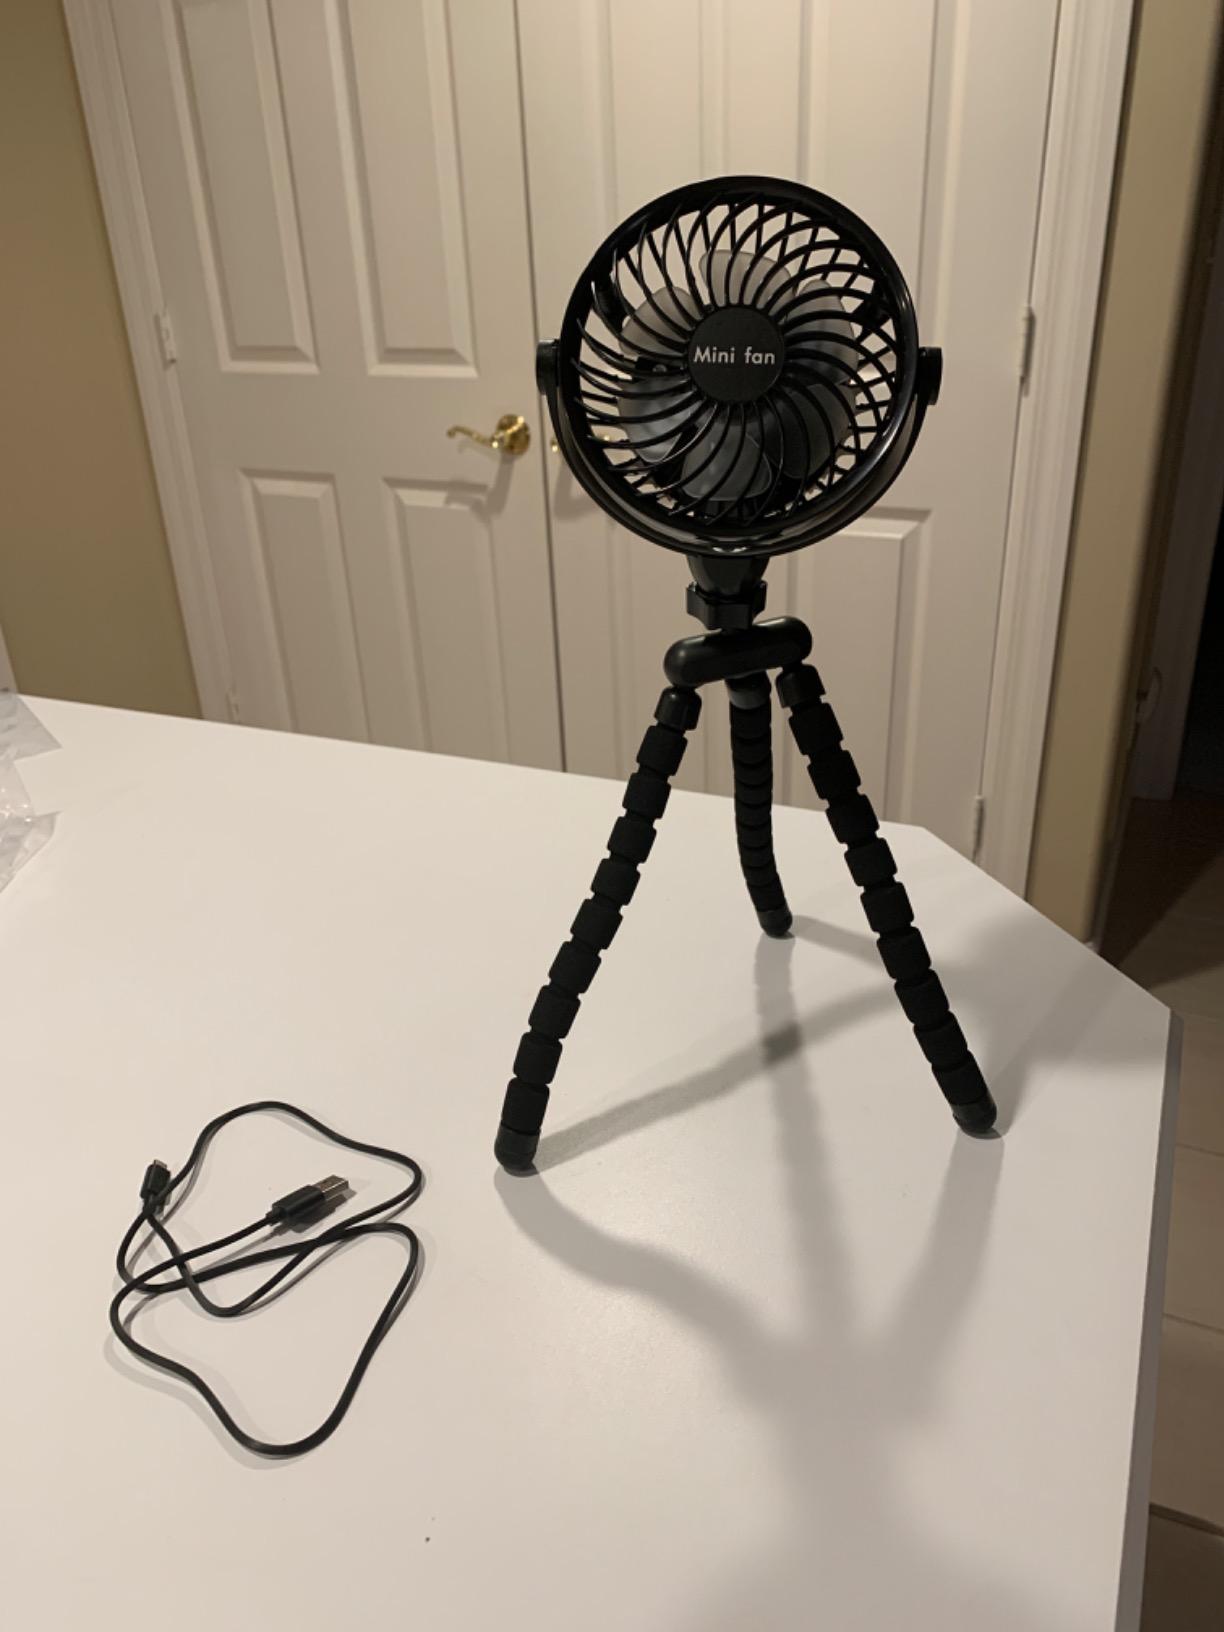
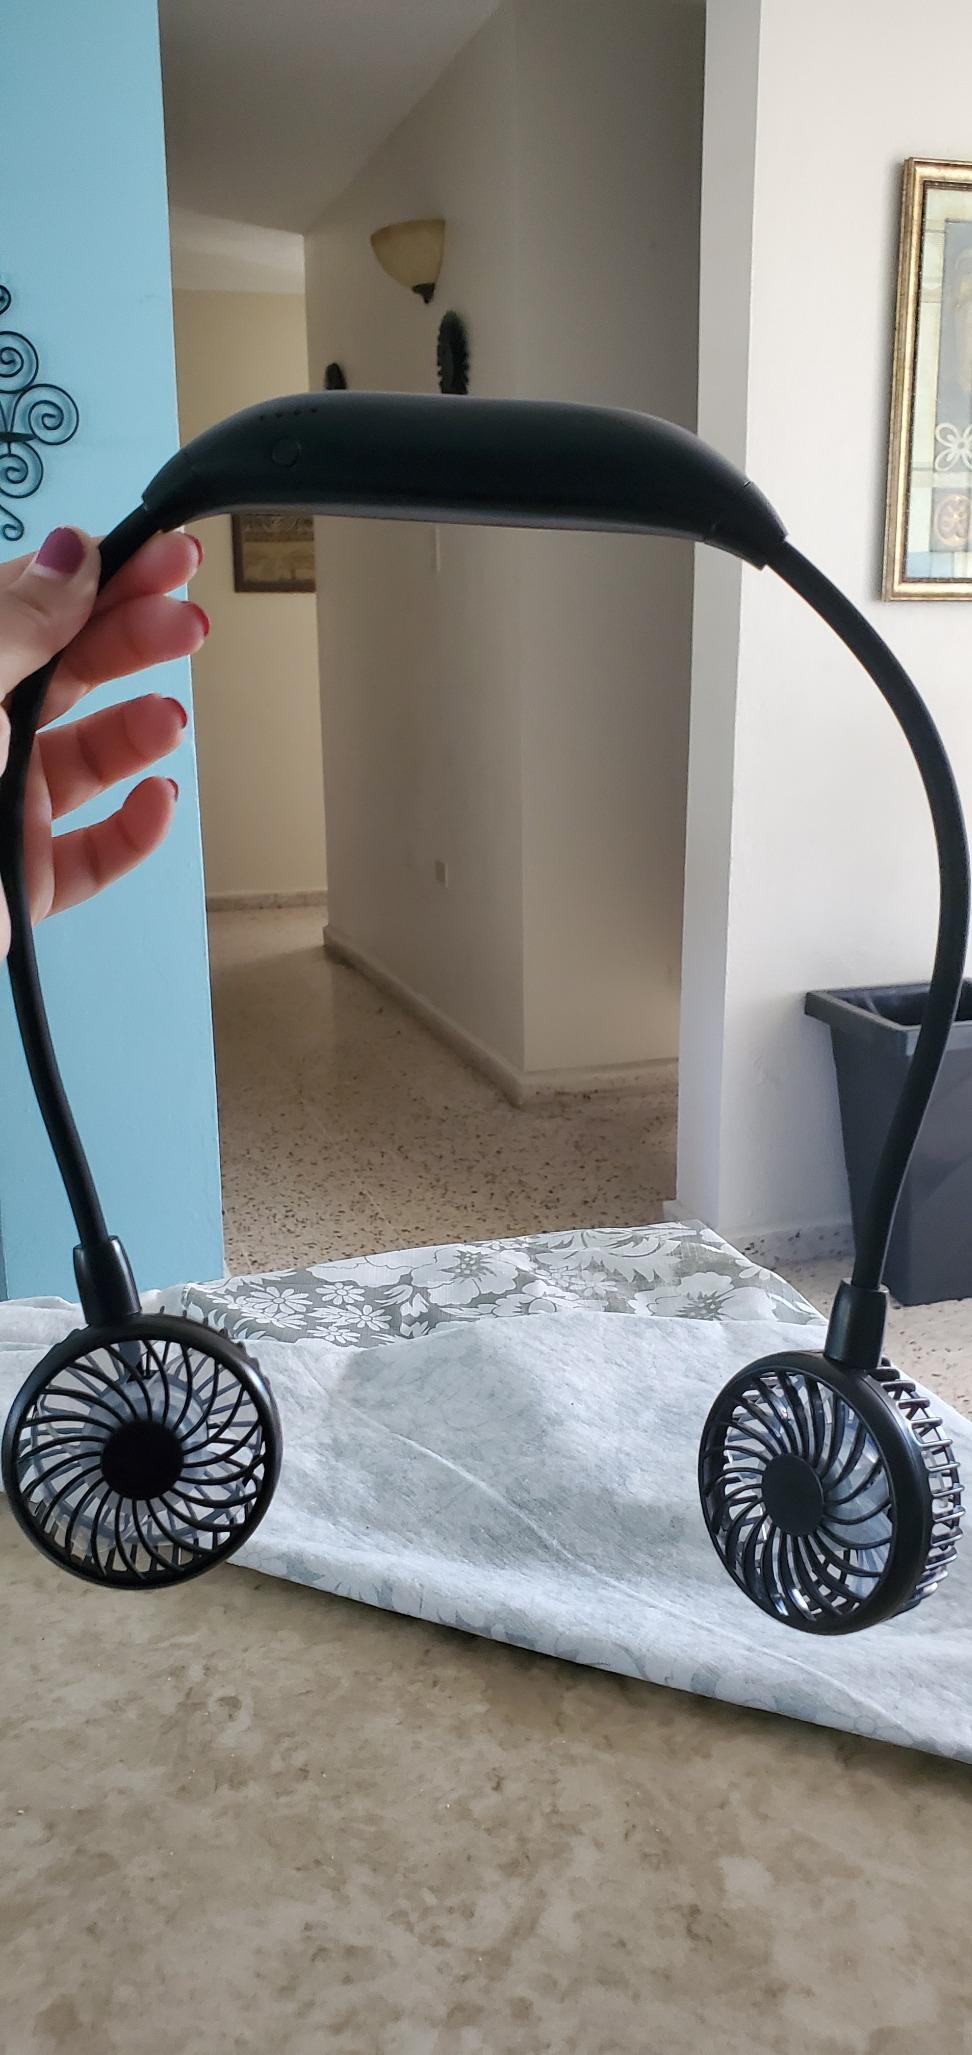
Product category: fan
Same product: no